Inferno (Counter-Strike)

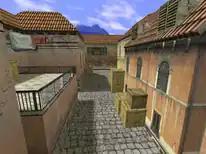
A street of Inferno in the original Counter-Strike, depicting at as the Middle Eastern village that it originally was, with differing architecture and a slightly different layout.

The map was added as part of Update 1.1 for the original "Counter-Strike" game in 2001, alongside other maps such as Vertigo and Dust II. The map was designed in two weeks by Christopher "Narby" Auty and was originally situated in a rebel stronghold in a small Middle Eastern village. The premise of the map was for the Terrorists to destroy oil pipelines and wreak havoc on the Western economy. This version of the map was also featured in "".